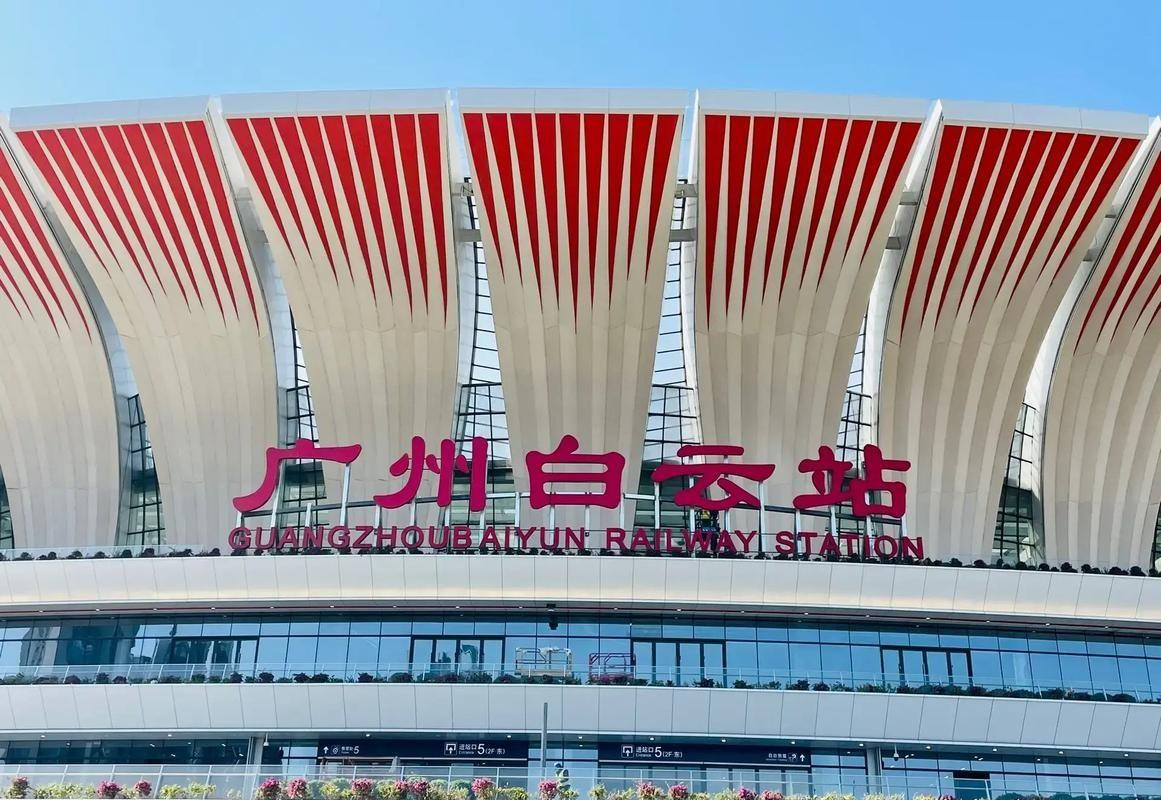
地标名称：广州白云站
所在城市：广州市·白云区